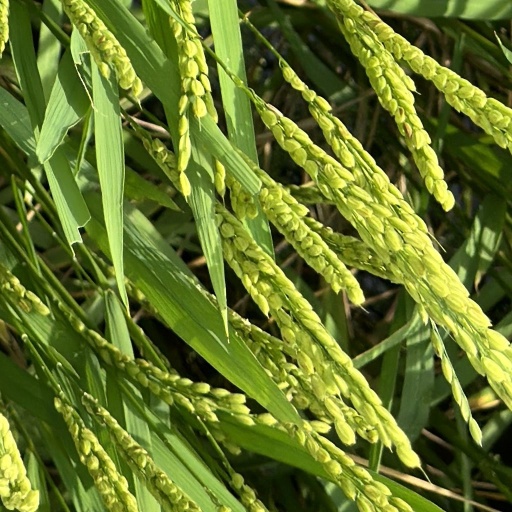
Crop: rice